Steve Laffey

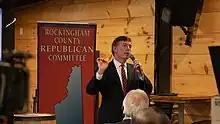
Steve Laffey speaking to the Rockingham County Republican Committee in Kingston NH

Laffey sought the Republican nomination for Colorado's 4th congressional district in 2014. He finished fourth in the primary with 16% of the vote, behind winner Ken Buck (44%), Scott Renfroe (24%), and Barbara Kirkmeyer (16%).